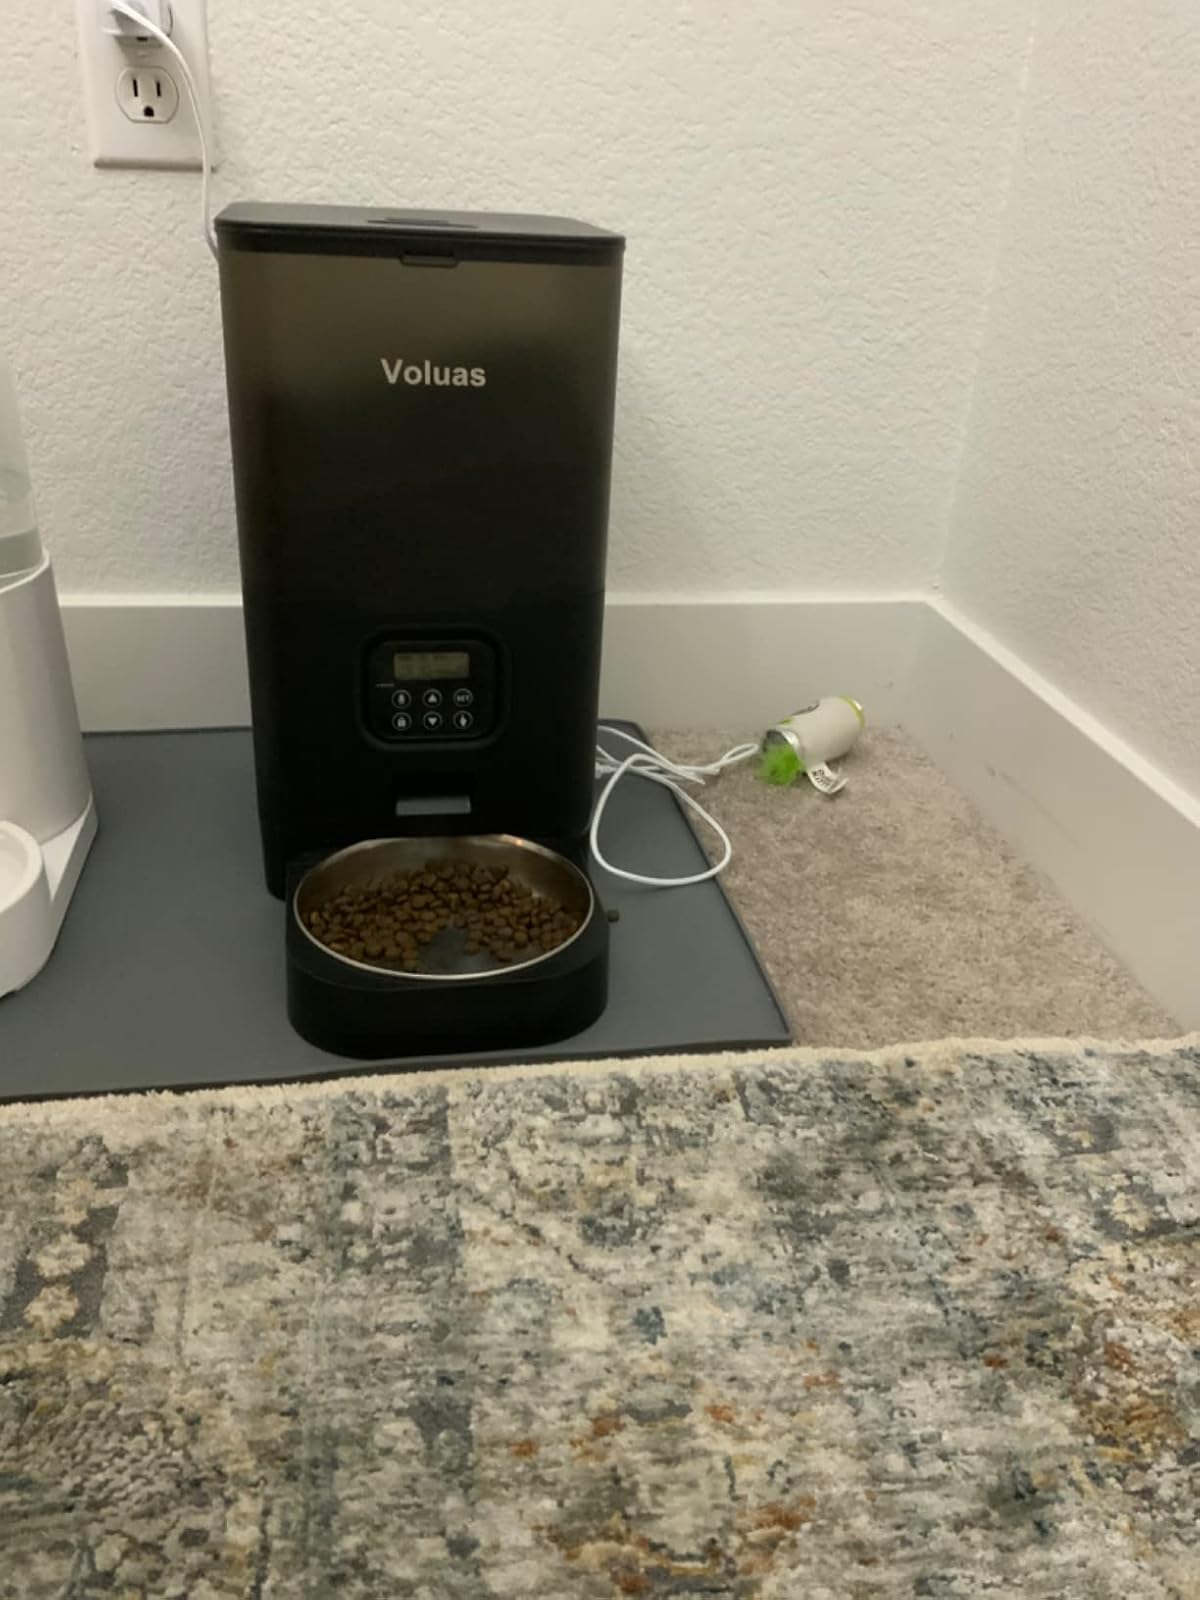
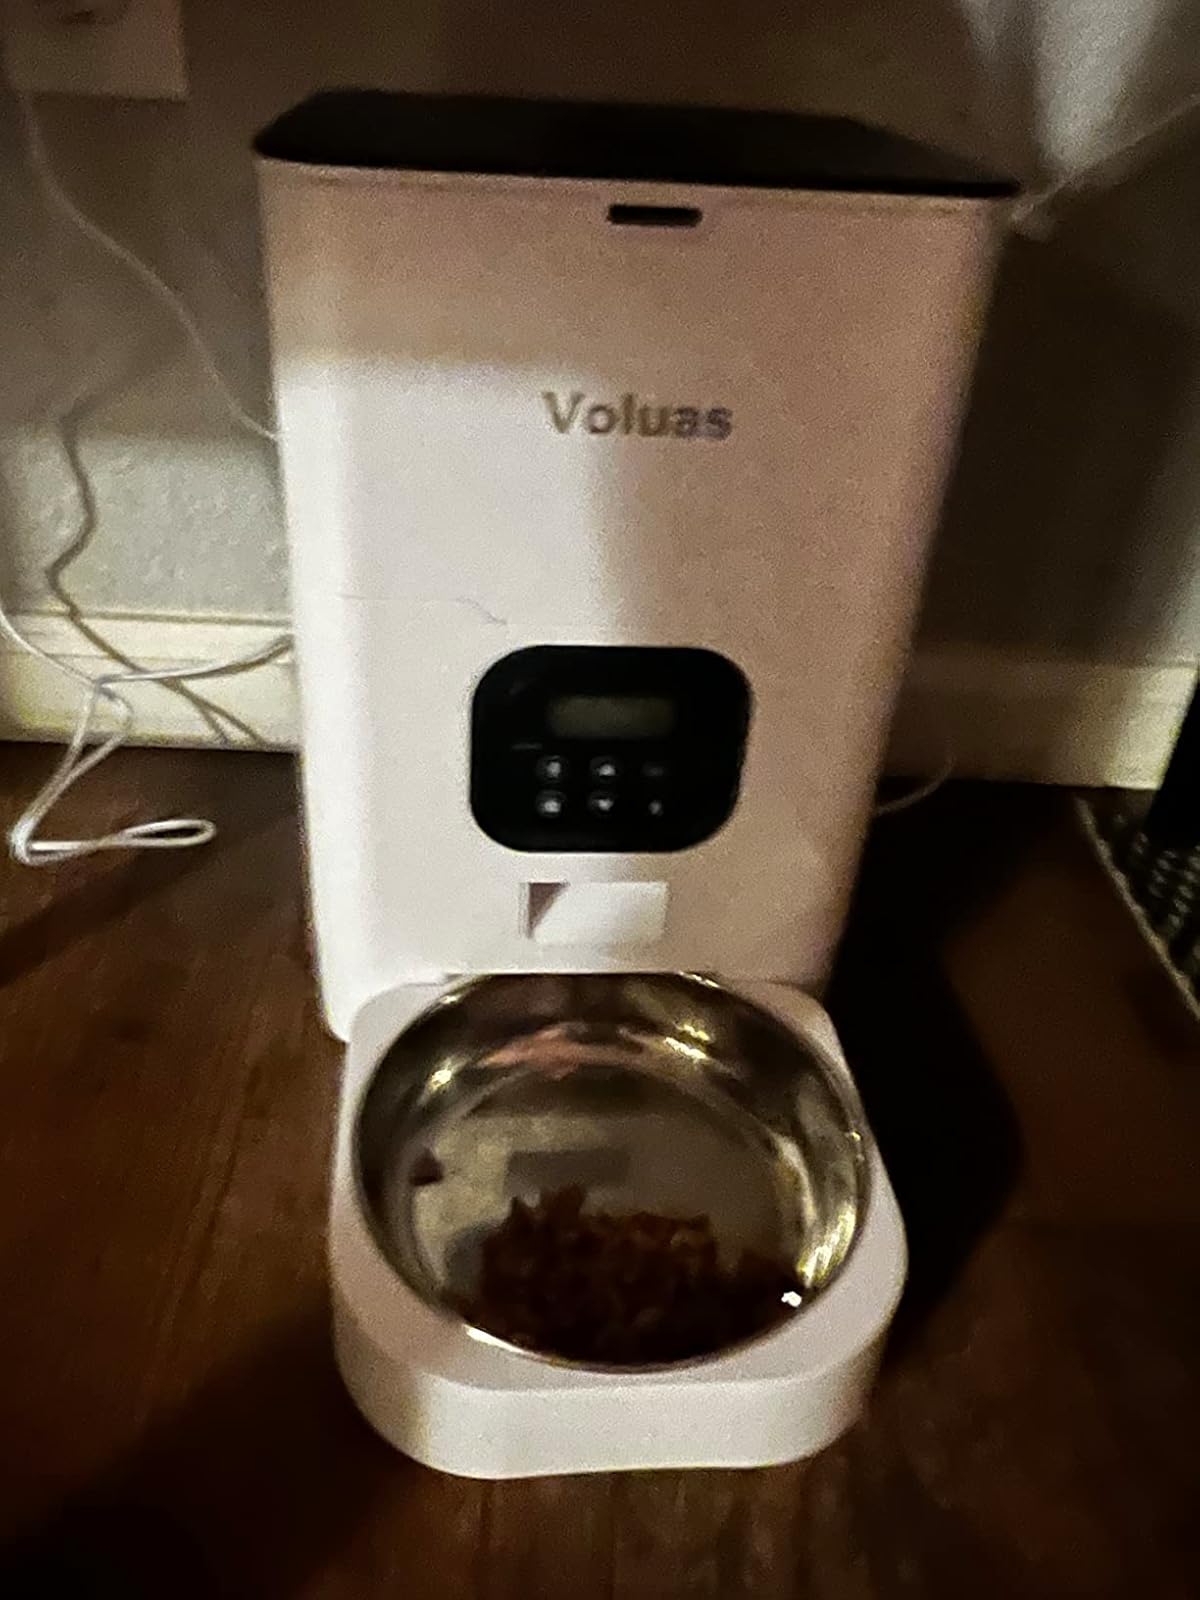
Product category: items_feeder
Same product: no